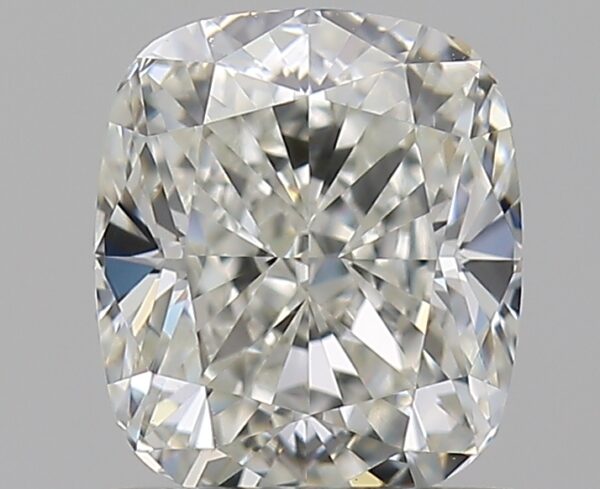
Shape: cushion
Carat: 0.9
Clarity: VS1
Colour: I
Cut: EX
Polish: EX
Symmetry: VG
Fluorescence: N
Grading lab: GIA
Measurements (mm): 5.91 x 5.09 x 3.54